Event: Nepal Earthquake
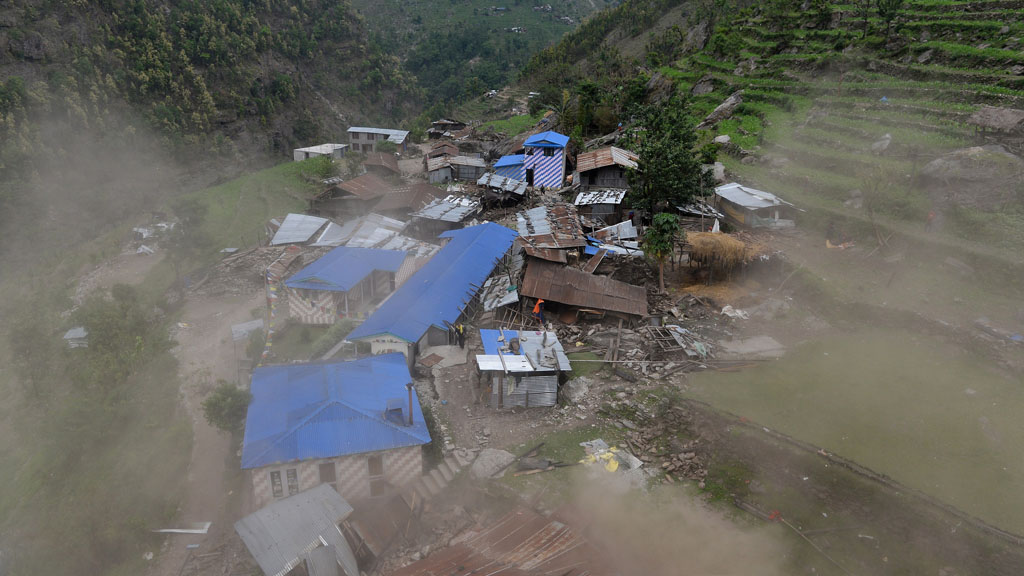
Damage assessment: damage